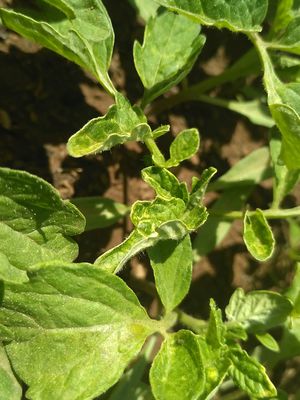
Labels: Tomato leaf mosaic virus, Tomato leaf mosaic virus, Tomato leaf mosaic virus, Tomato leaf mosaic virus, Tomato leaf mosaic virus, Tomato leaf mosaic virus, Tomato leaf mosaic virus, Tomato leaf mosaic virus, Tomato leaf mosaic virus